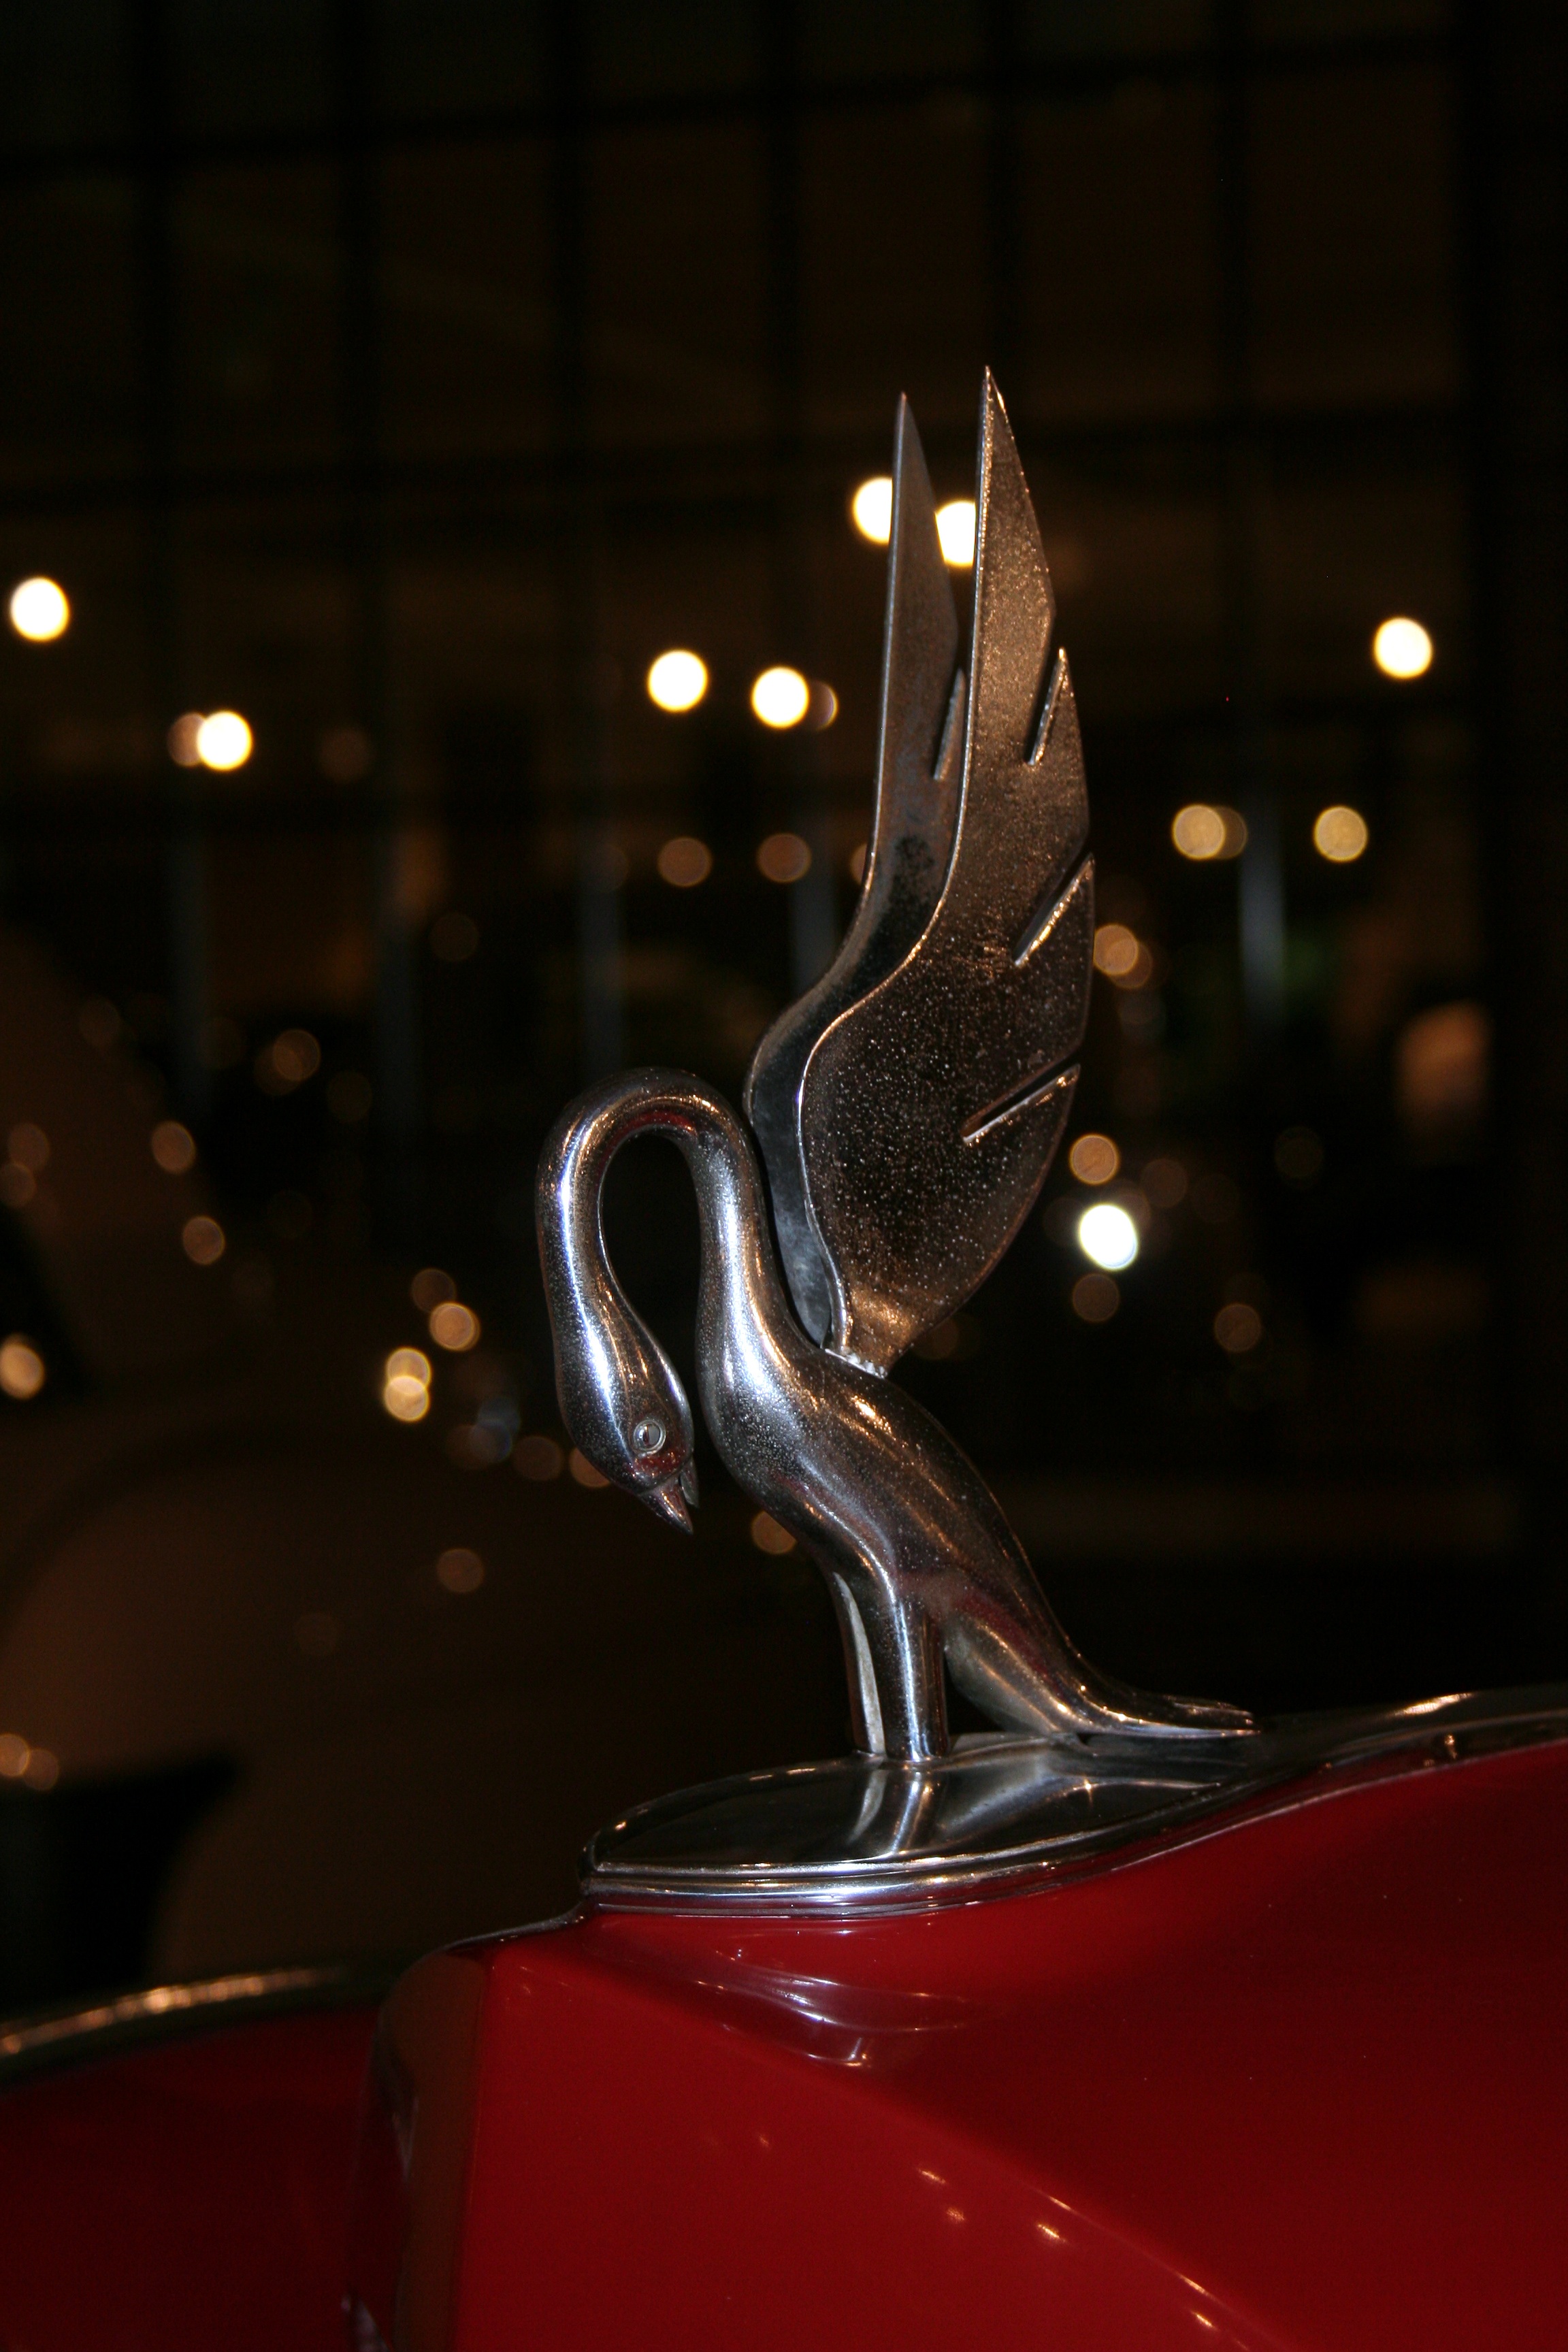
light, car, night, antique, glass, old, decoration, red, vehicle, darkness, ornament, hood, swan, front, classic